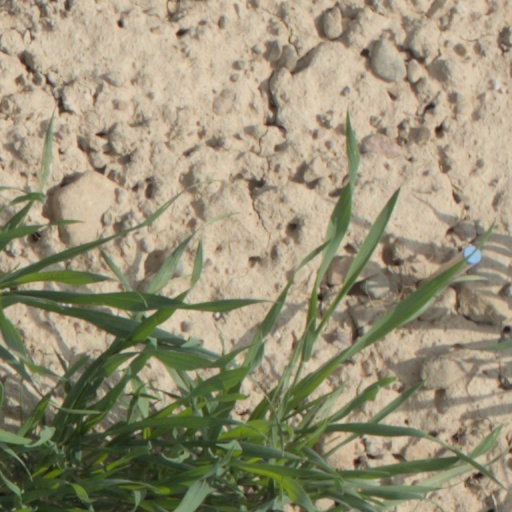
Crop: wheat